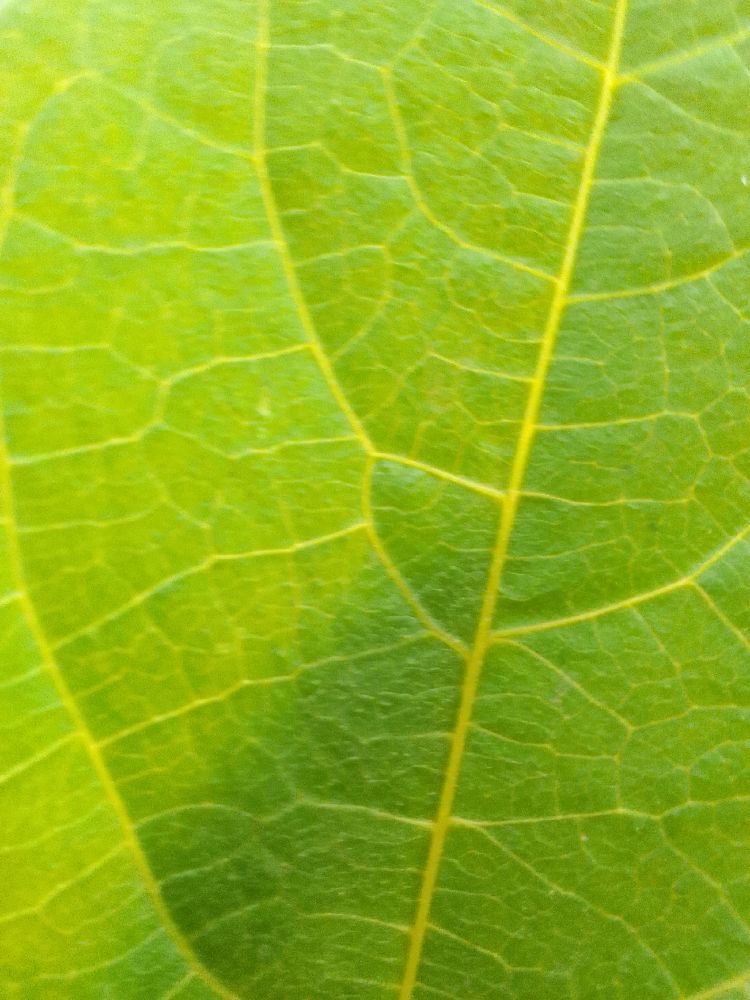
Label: healthy